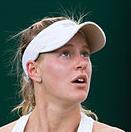
Age: 22